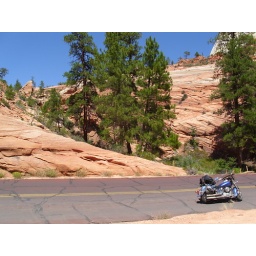
Waiting for road construction to clear in Zion.